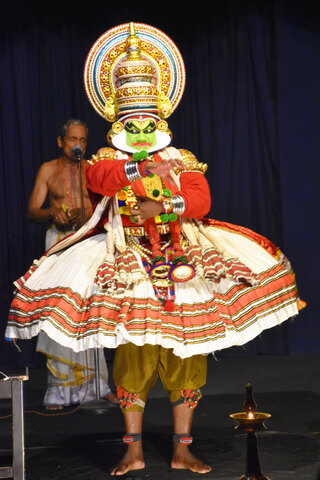
Dance form: kathakali